M. S. Swaminathan

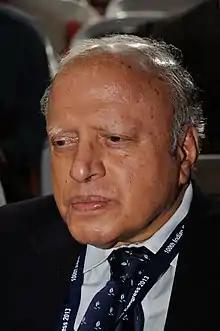
Swaminathan in 2013

Mankombu Sambasivan Swaminathan (7 August 1925 – 28 September 2023) was an Indian geneticist and plant breeder, administrator and humanitarian. Swaminathan was a global leader of the green revolution. He has been called the main architect of the green revolution in India for his leadership and role in introducing and further developing high-yielding varieties of wheat and rice.